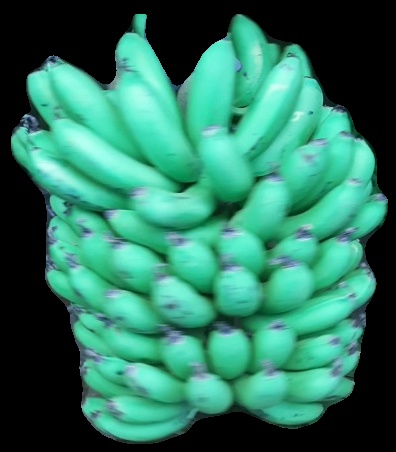
Variety: pachbale
Grade: grade1